Municipal council (Sweden)

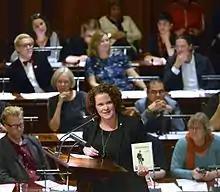
Stockholm municipality council in October 2014.

A municipal council is the decision-making body governing each of the 290 municipalities of Sweden. Though the Swedish Local Government Act uses the term "municipal assembly" in an English translation of the Act, "municipal council" and even "city council" are used as well, even in official contexts in English by several of Sweden's largest municipalities, including Stockholm, Malmö, and Gothenburg.